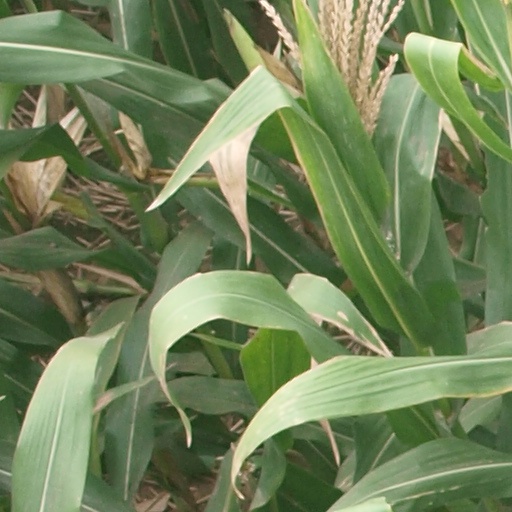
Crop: maize; corn